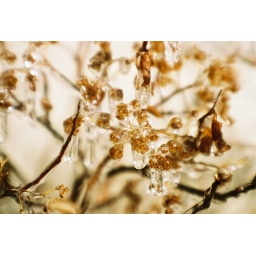
Icicles on a small plant in front of a friends house in winter